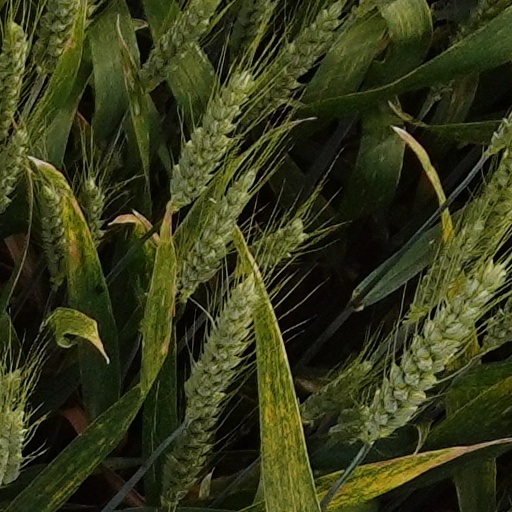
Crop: wheat